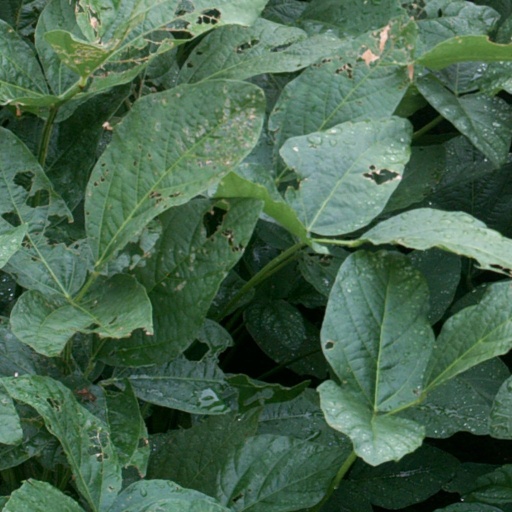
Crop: soybean